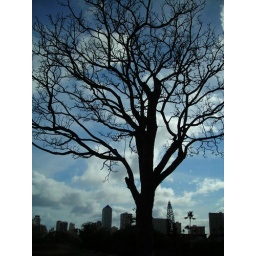
Really, there's no reason for a bare tree in Hawaii.